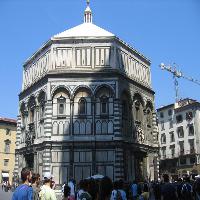
Weather: sun or clear